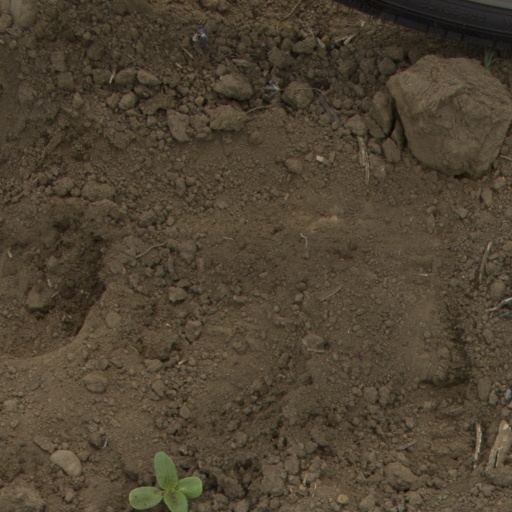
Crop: Jerusalem artichoke